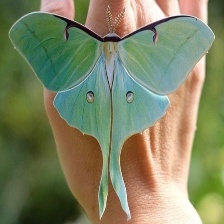
Species: LUNA MOTH